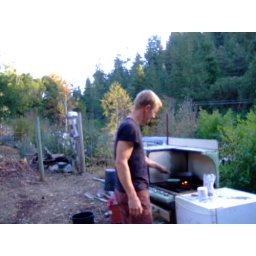
Aaron is making green tea in his kitchen